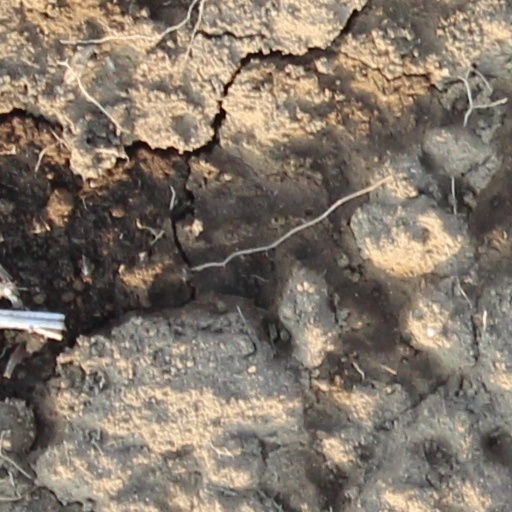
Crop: wheat